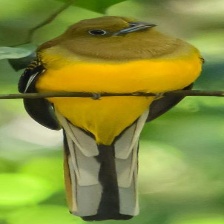
Species: ORANGE BREASTED TROGON
Scientific name: HARPACTES ORESKIOS